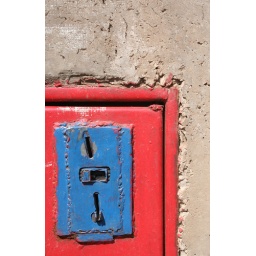
put the key in the blue notch in the red door inside the gray stone